Keith Whitfield

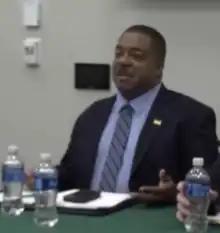
Whitfield in 2016

Keith Eric Whitfield is an American psychologist, educator and gerontologist that served as the President of University of Nevada-Las Vegas from August 24, 2020 to March 3, 2025. He became the 11th and first black president of the university when he was appointed on August 24, 2020. Prior to the position, he was the Provost and Senior Vice President of Academic Affairs and a professor of psychology at Wayne State University. Whitfield has also served various leadership positions at Pennsylvania State University and Harvard University, as well as positions within the American Council on Education, Association of Governing Boards of Universities and Colleges, and Association of Public and Land-grant Universities.